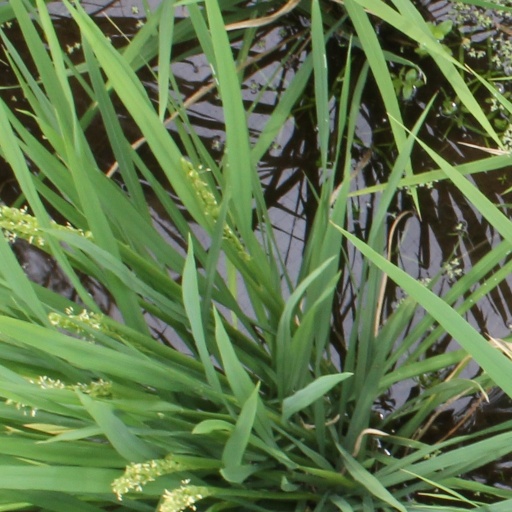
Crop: rice